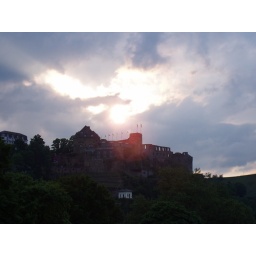
sun setting over the castle - Schloss Rheinfels, just setting out from Pier 6, St. Goar, on the boat